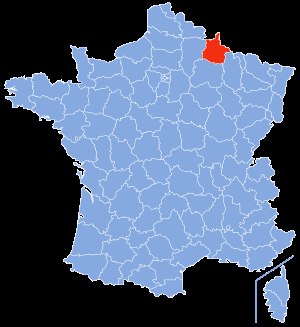
Ardennes
Ardennes' placering
Ardennes er et fransk departement i regionen Champagne-Ardenne. Hovedbyen er Charleville-Mézières, og departementet har 290.130 indbyggere. Departementet har navn efter Ardennerne.